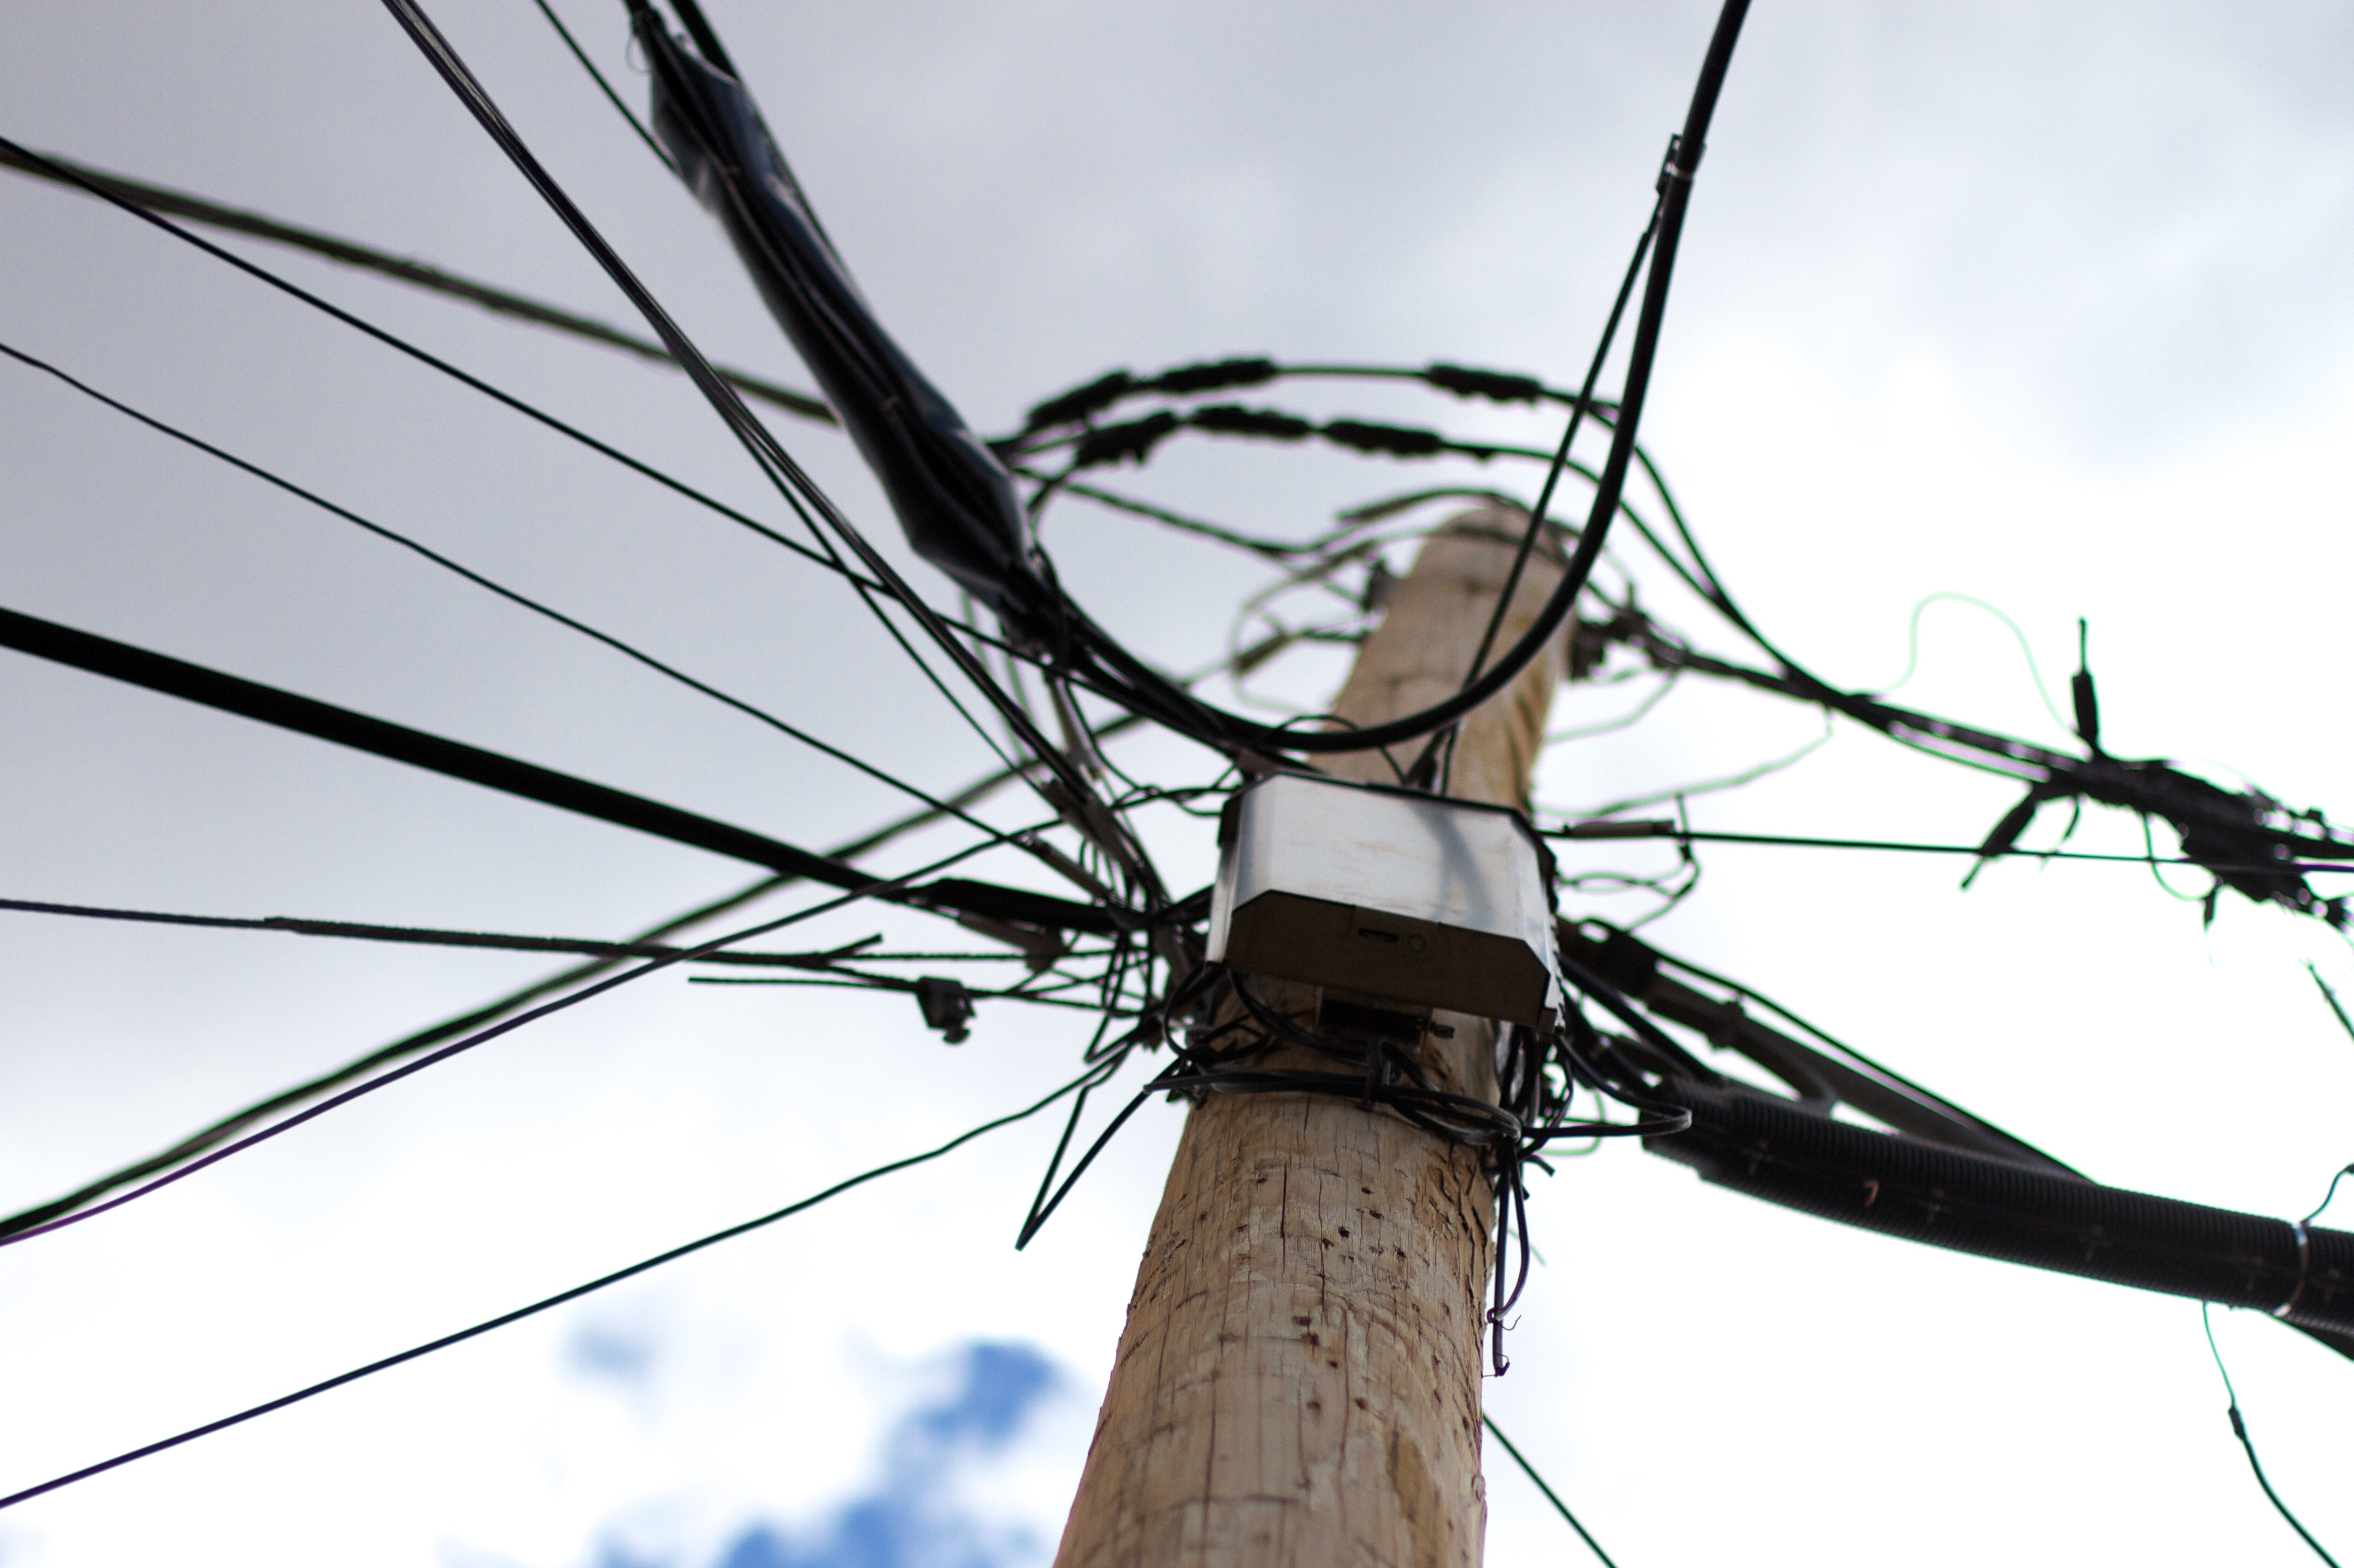
branch, fence, technology, wind, wire, line, mast, electricity, energy, network, ccourses, outdoor structure, wire fencing, electrical supply, electronics accessory, overhead power line